1911 Michigan Wolverines football team

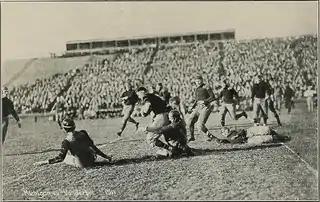
Vandy's Ray Morrison running against Michigan.

Walter Eckersall served as the umpire and covered the game for the "Chicago Daily Tribune". Eckersall wrote that Michigan's offense suffered from "an air of overconfidence," its tackling was poor, and the team was completely fooled on forward passes. He opined that the game was a reversal for Michigan, which would need "vast improvement" to defeat Penn and Cornell.